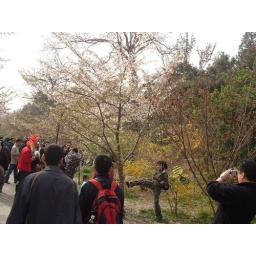
Caught in the act: the girl kicked the sakura tree just to create the &amp;quot;snow&amp;quot; effect... poor tree